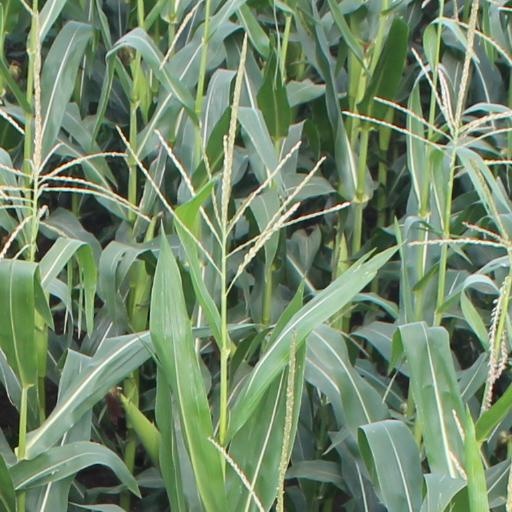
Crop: maize; corn